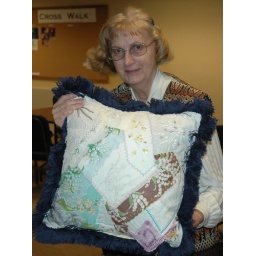
Made into a cute pillow by her daughter.